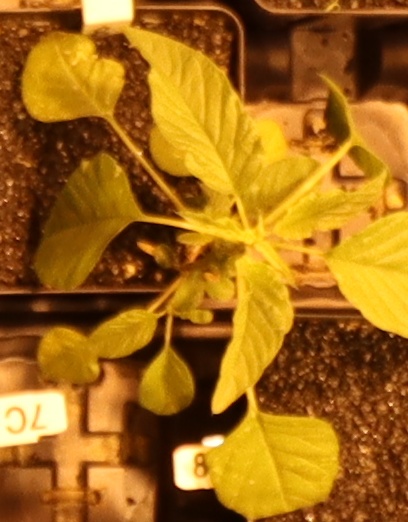
Label: Palmer Amaranth